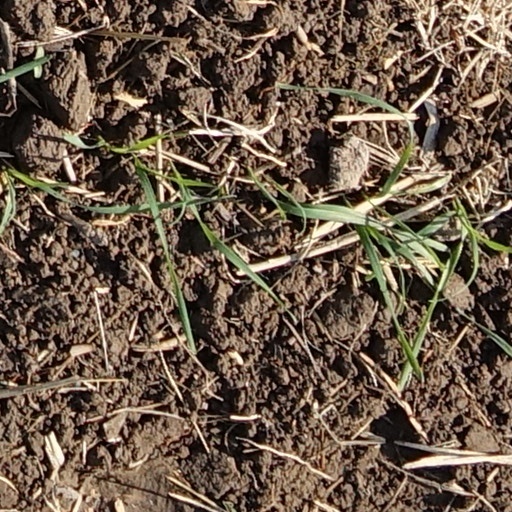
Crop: wheat